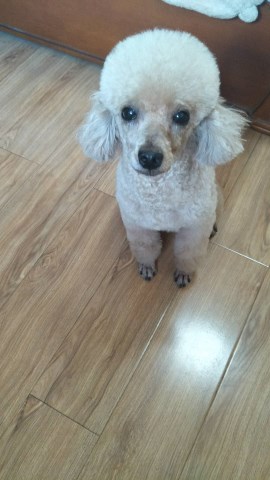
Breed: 2925-n000114-toy_poodle